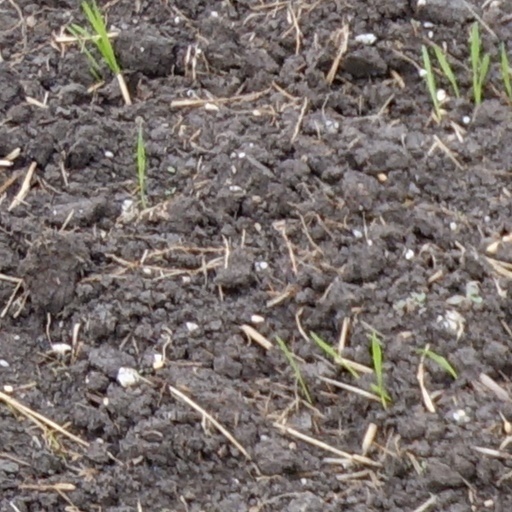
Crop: wheat